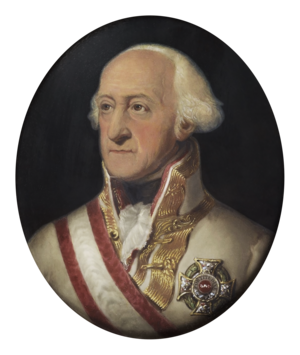
Le prince Frédéric Josias de Saxe-Cobourg-Saalfeld est un feld-maréchal du Saint-Empire servant dans l'Armée impériale, né le 26 décembre 1737 à Cobourg et mort le 26 février 1815 dans cette même ville. Il commence sa carrière militaire à l'âge de 18 ans dans un régiment de cuirassiers avec lequel il prend part à la guerre de Sept Ans. Sa bravoure lui permet d'accéder rapidement aux grades supérieurs : colonel en 1759, il devient officier général au cours des années suivantes et, à ce titre, prend la tête d'un corps d'armée lors de la guerre austro-turque. Il guerroie avec succès en Moldavie où il remporte les victoires de Focşani, Râmnic et Martinestje contre les Ottomans, ce qui lui vaut la dignité de feld-maréchal en 1789.